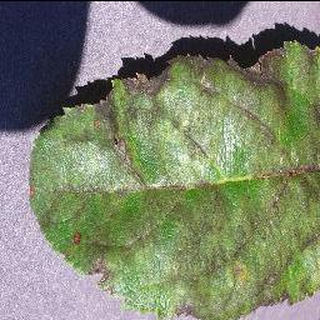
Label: apple_apple_scab